Mexican art

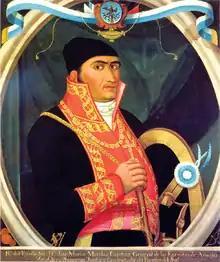
Hero of Independence, Father José María Morelos, painted from life, artist unknown, likely not academically trained. ca. 1812.

The last colonial era art institution established was the Academy of San Carlos in 1783. While the depiction of saints consumed most artistic efforts, they were not without political effects. The most important of these was the rise of the cult of the Virgin of Guadalupe as an American rather than European saint, representative of a distinct identity.